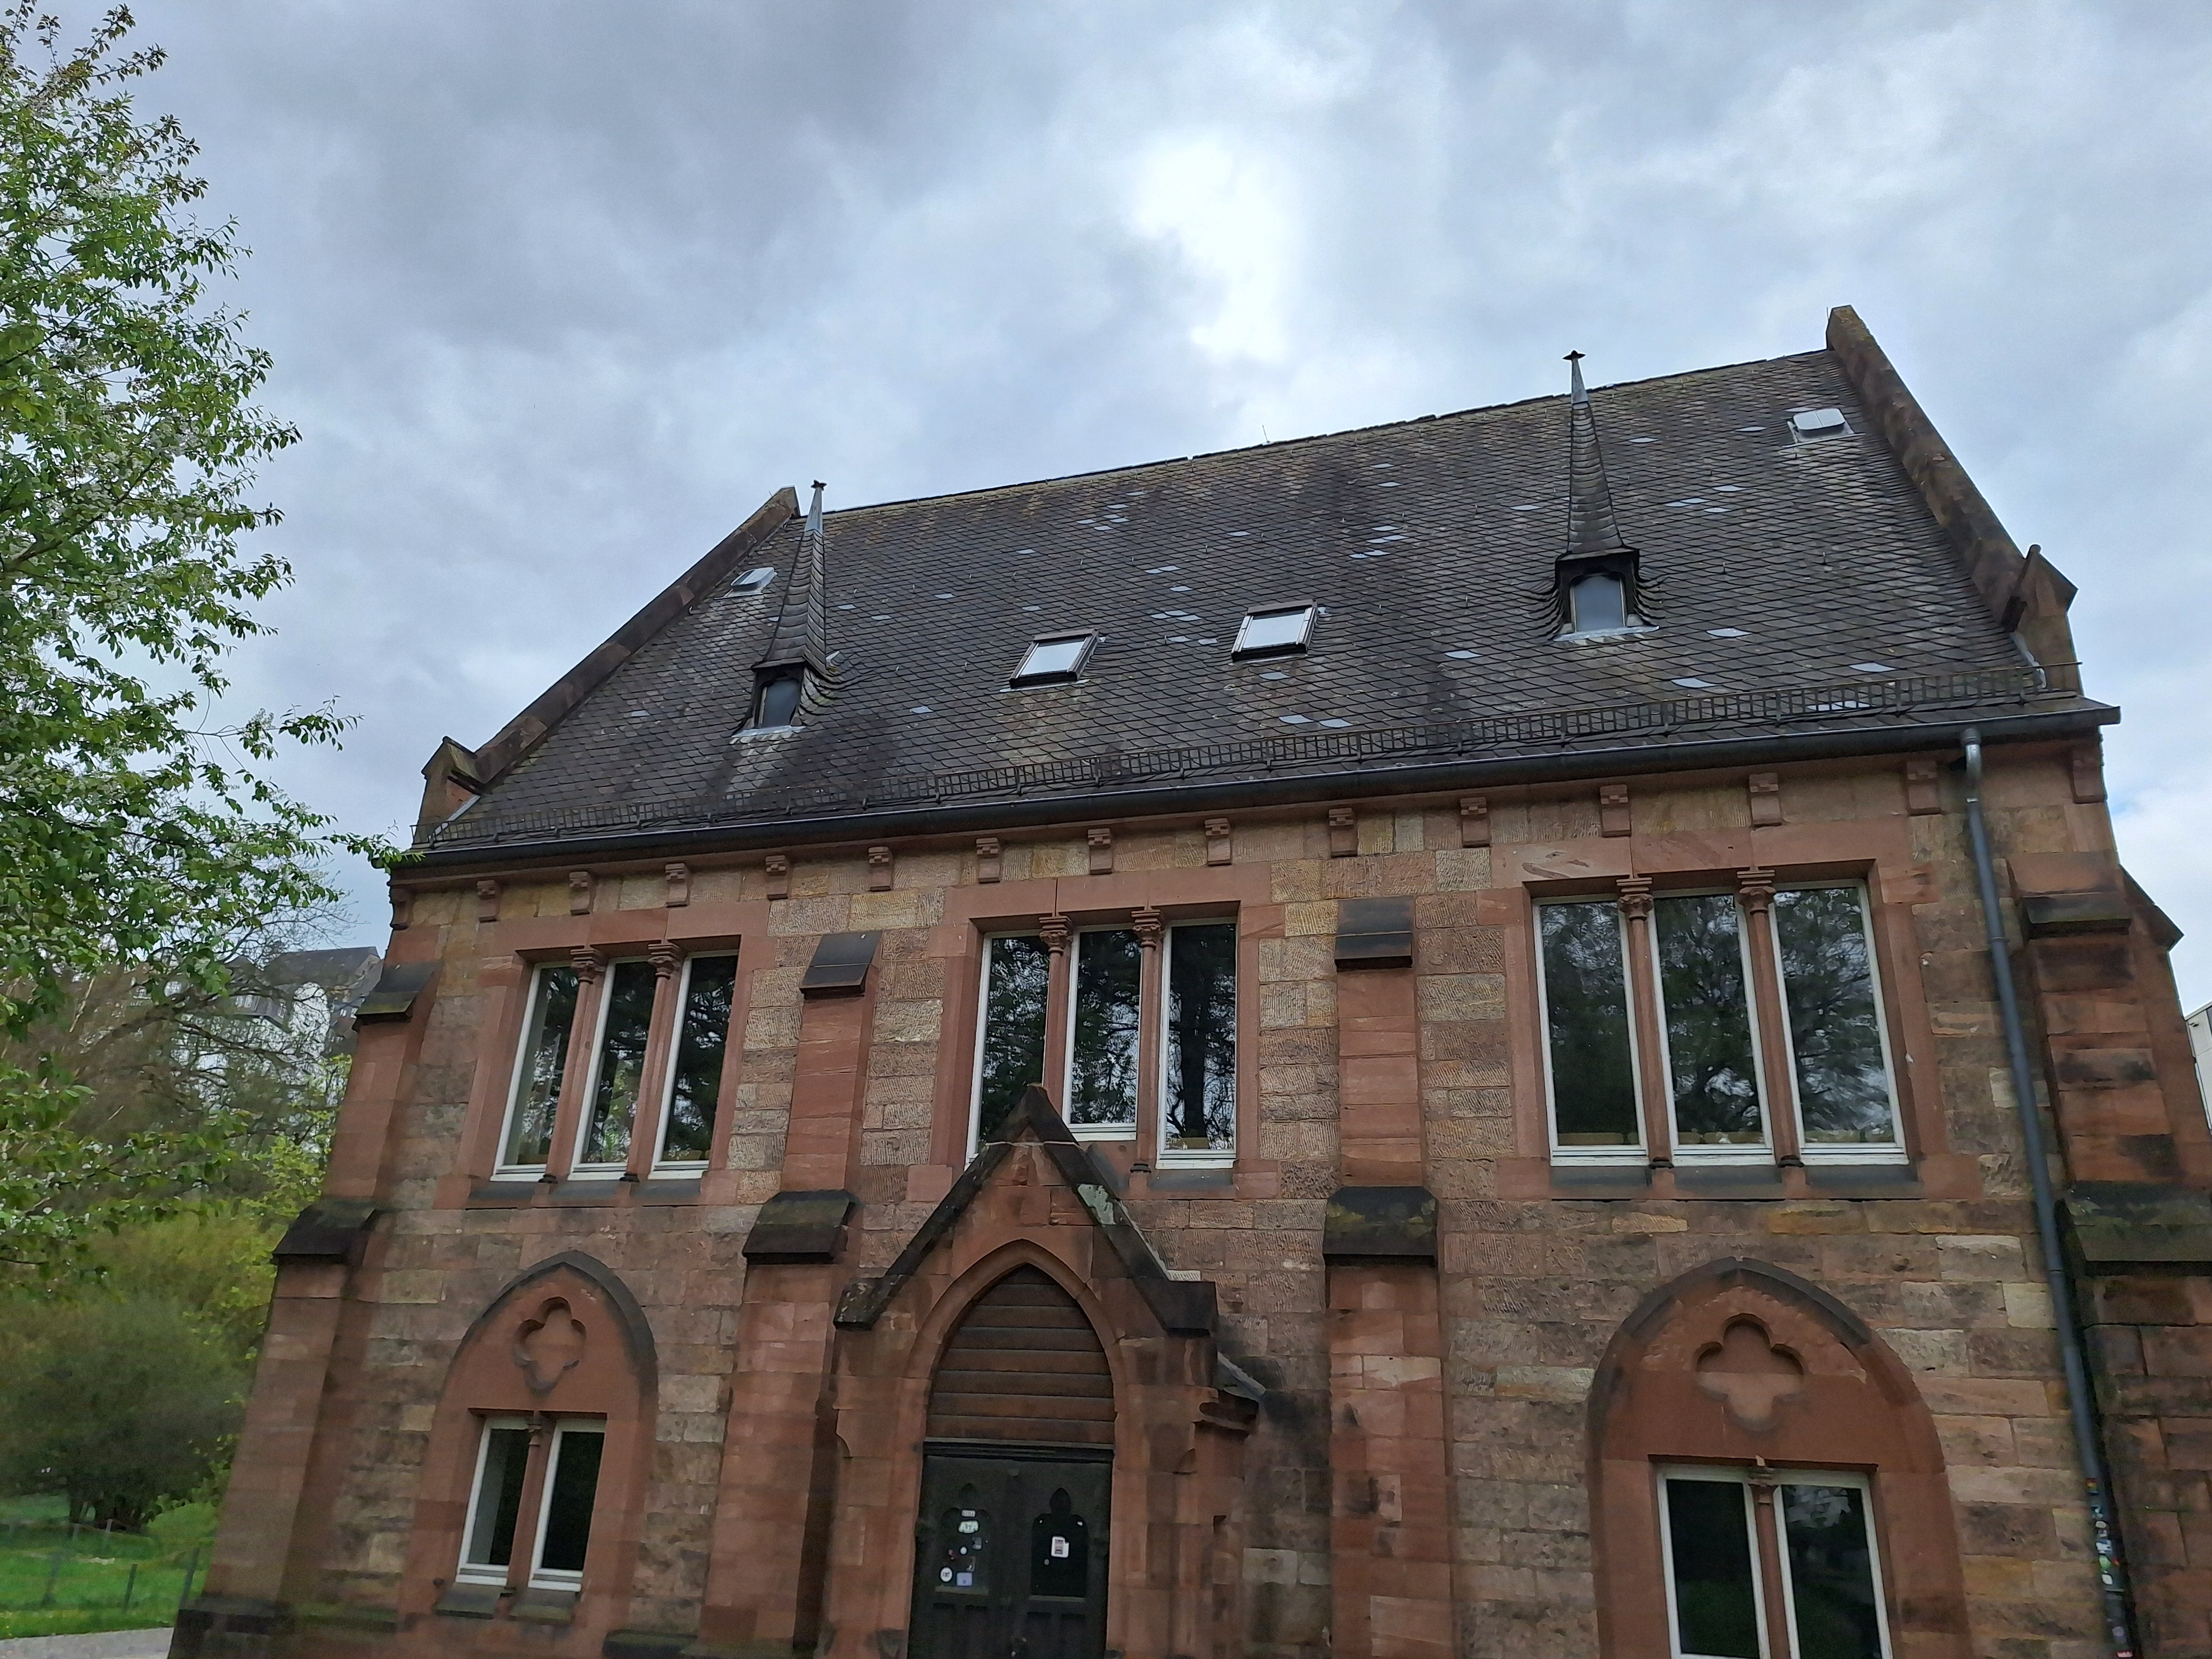
Building: Deutschhausstraße 17